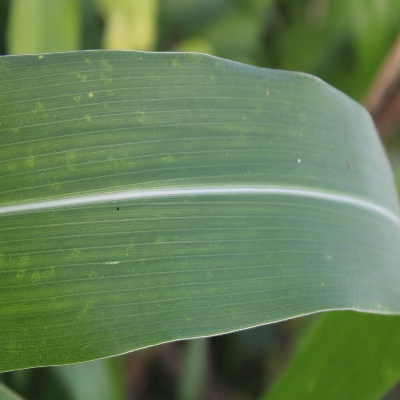
Crop: Maize
Condition: leaf spot